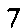
Label: 7